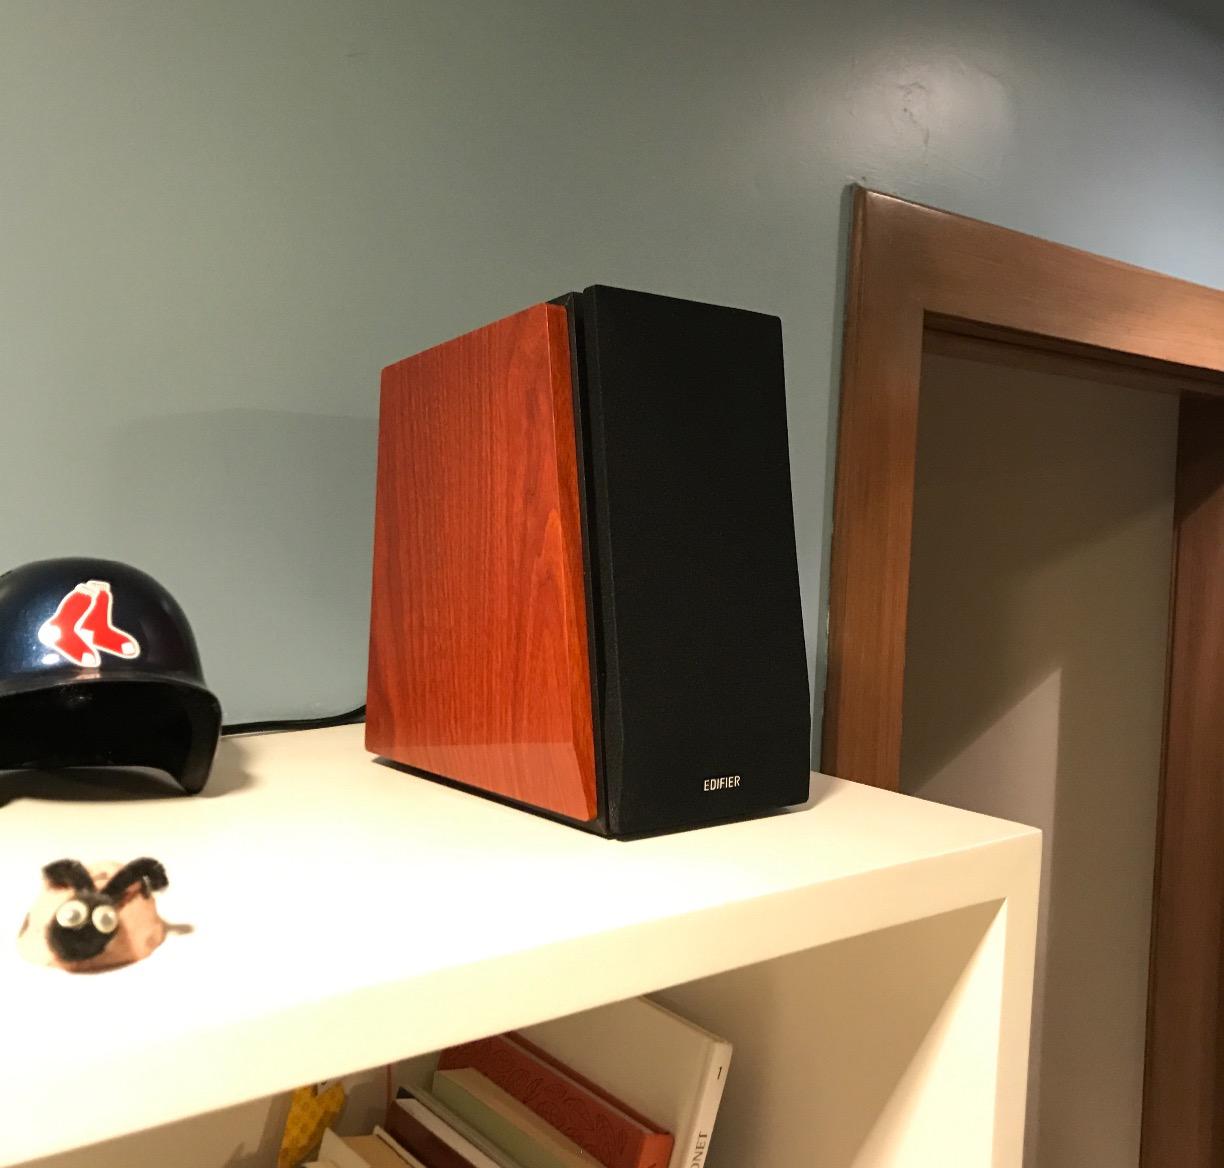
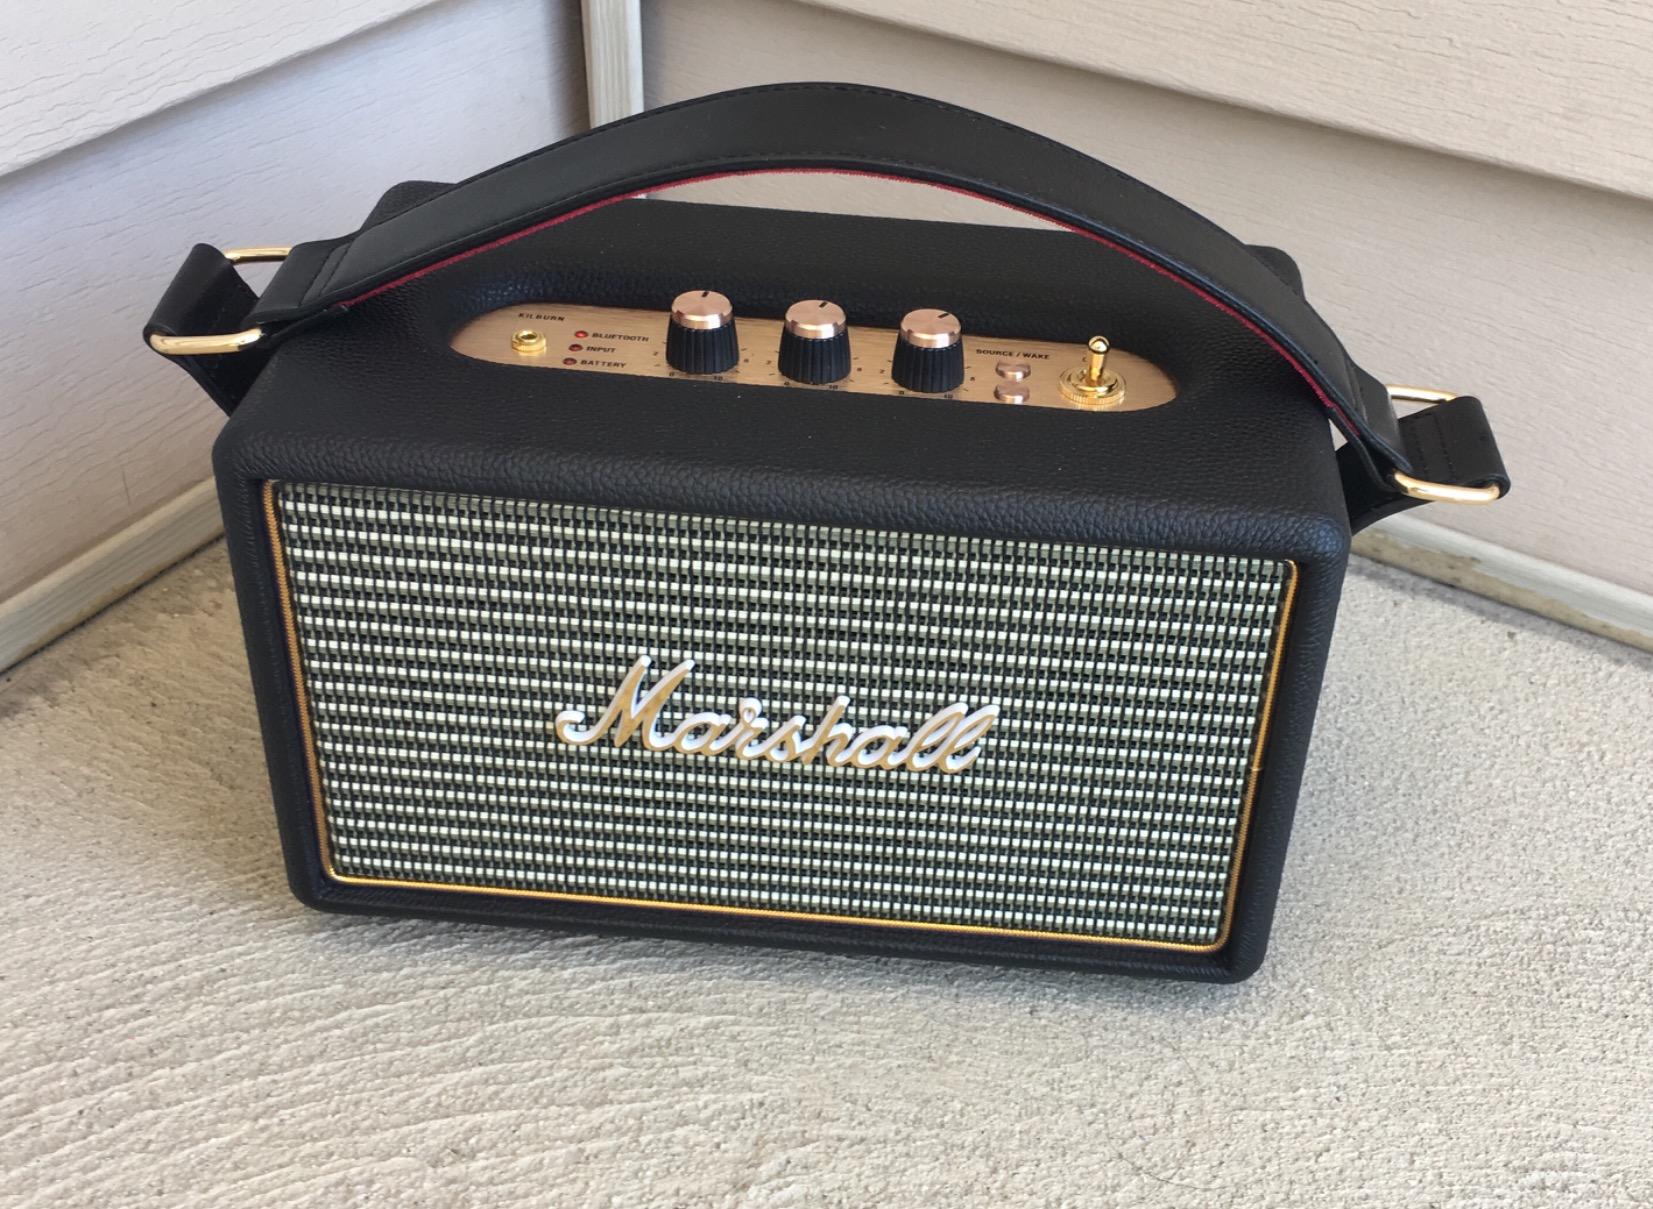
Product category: speaker
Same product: no